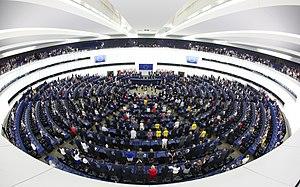
La neuvième législature du Parlement européen est un cycle parlementaire qui a débuté le 1ᵉʳ juillet 2019 suites aux élections européennes de 2019 du 23 au 26 mai 2019.